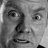
Emotion: surprise